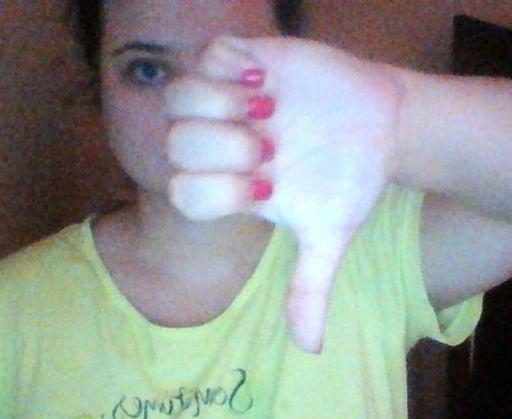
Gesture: dislike